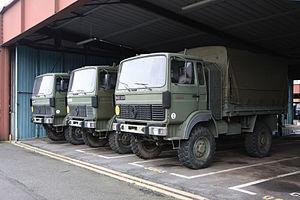
TRM-2000 de la gendarmerie mobile
Le Groupement blindé de gendarmerie mobile, est implanté à Versailles-Satory. Depuis le 1ᵉʳ janvier 2020, il est commandé par un général de brigade.
La gendarmerie mobile est une subdivision d'arme de la Gendarmerie nationale française spécialisée dans le maintien ou le rétablissement de l'ordre. Dans ses missions quotidiennes, elle participe à la sécurité publique générale aux côtés de la gendarmerie départementale. Enfin, elle effectue un certain nombre de missions militaires, tant sur le territoire national qu'en opérations extérieures au sein des forces armées françaises.